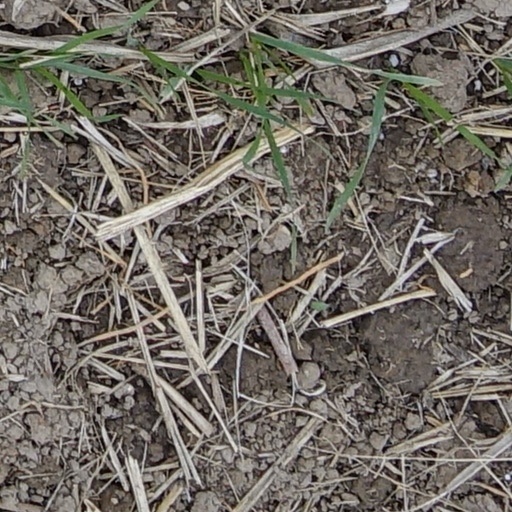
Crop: wheat